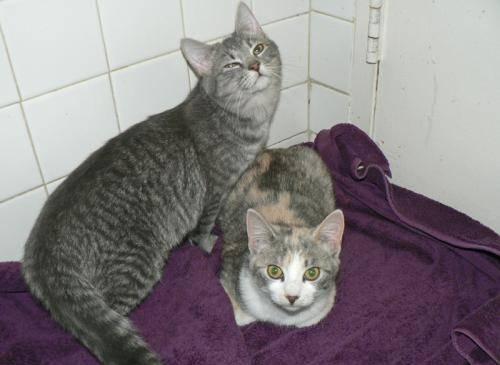
cat